Pieter van der Hulst the Younger

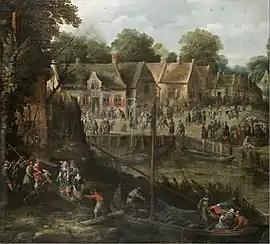
"Village kermesse with elegant figures entering boats"

A Pieter van der Hulst (III) became master of the Antwerp Guild of Saint Luke in 1647/1648. He may have been the son of Pieter II.